John Palmer (composer)

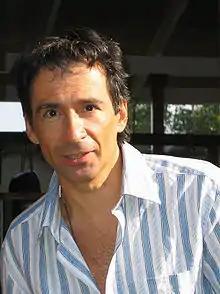

John Palmer began his music career as a pianist in the mid-seventies. In the 1980s he continued his piano studies with Grazia Wendling and Eva Serman at the Lucerne School of Music (Musikhochschule Luzern), where he also studied composition with Edison Denisov and Vinko Globokar. He continued his composition studies in London at Trinity College of Music, Royal Holloway, University of London and at City University London where he obtained a PhD titled "Formal Strategies in Composition" in 1994. Further studies include composition with Vinko Globokar at the Dartington Summer School and privately with Jonathan Harvey, Analysis with Jonathan Cross at the University of Bristol, and Conducting with Alan Hazeldine at the Guildhall School of Music And Drama in London.